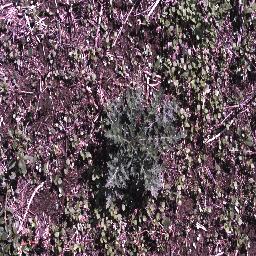
Label: parthenium